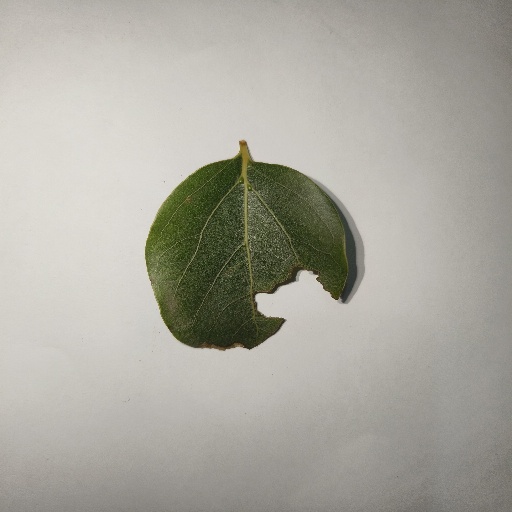
Species: Camphor
Leaf condition: Shot Hole